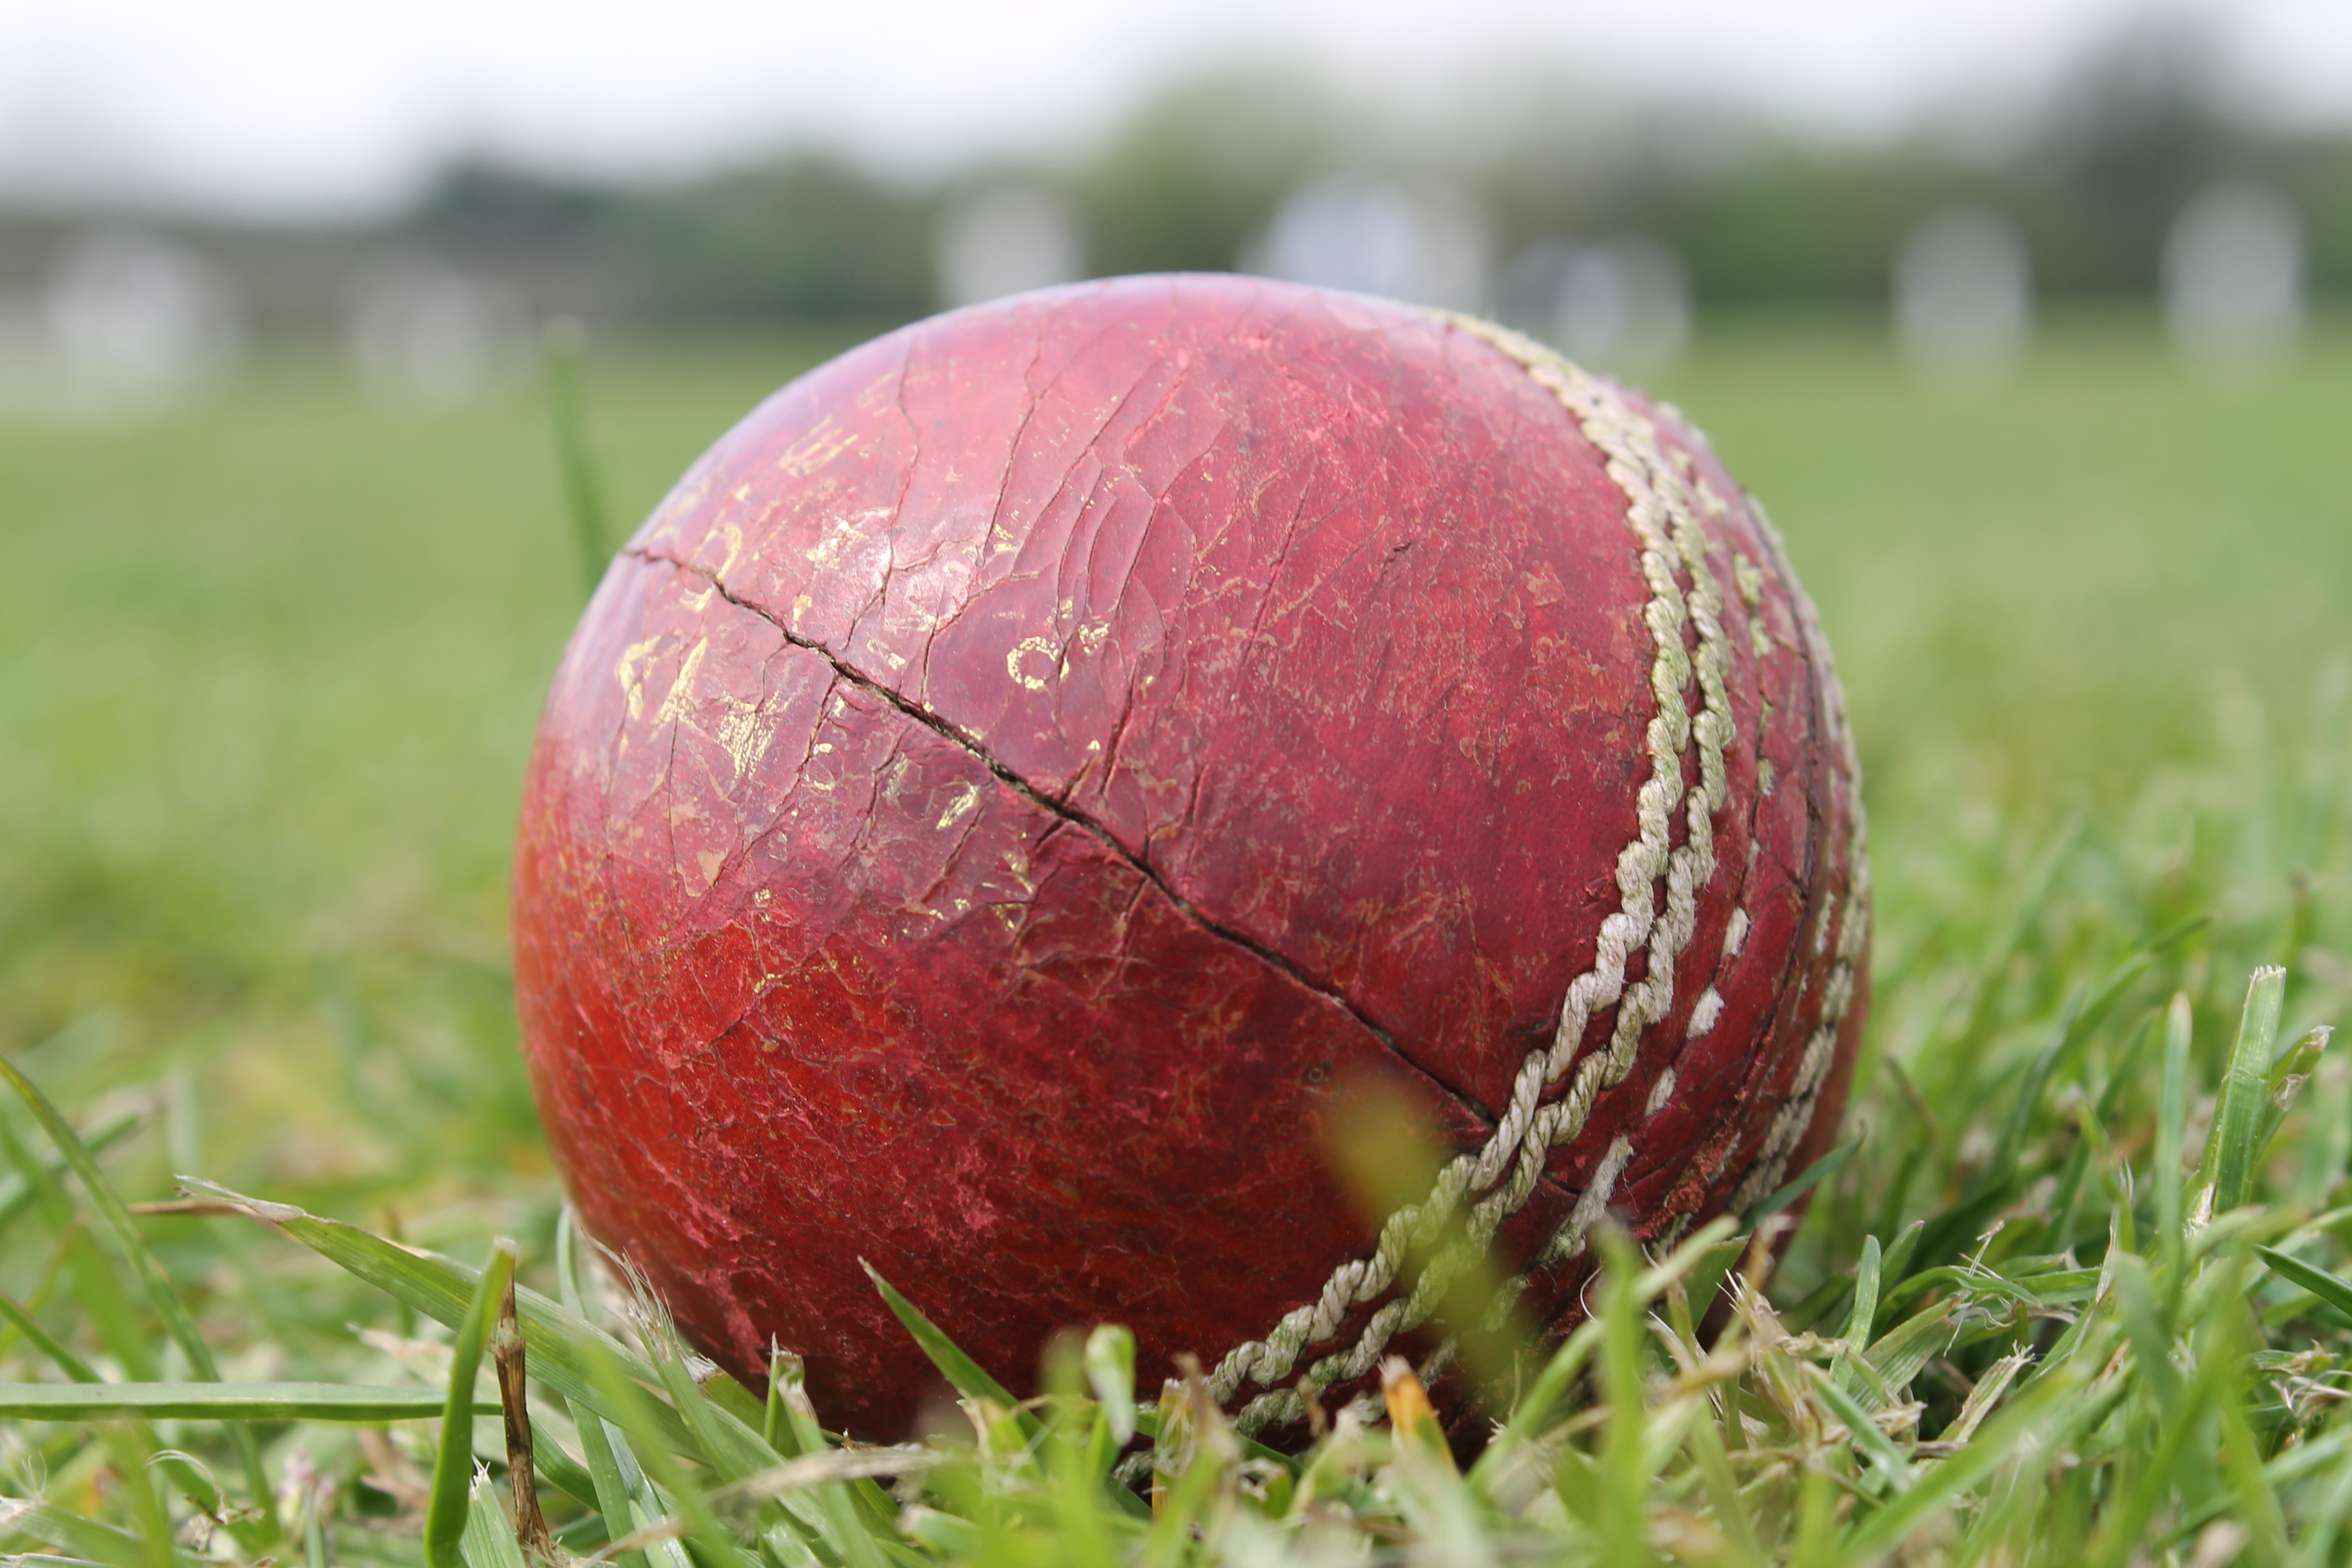
grass, plant, lawn, flower, food, produce, ball